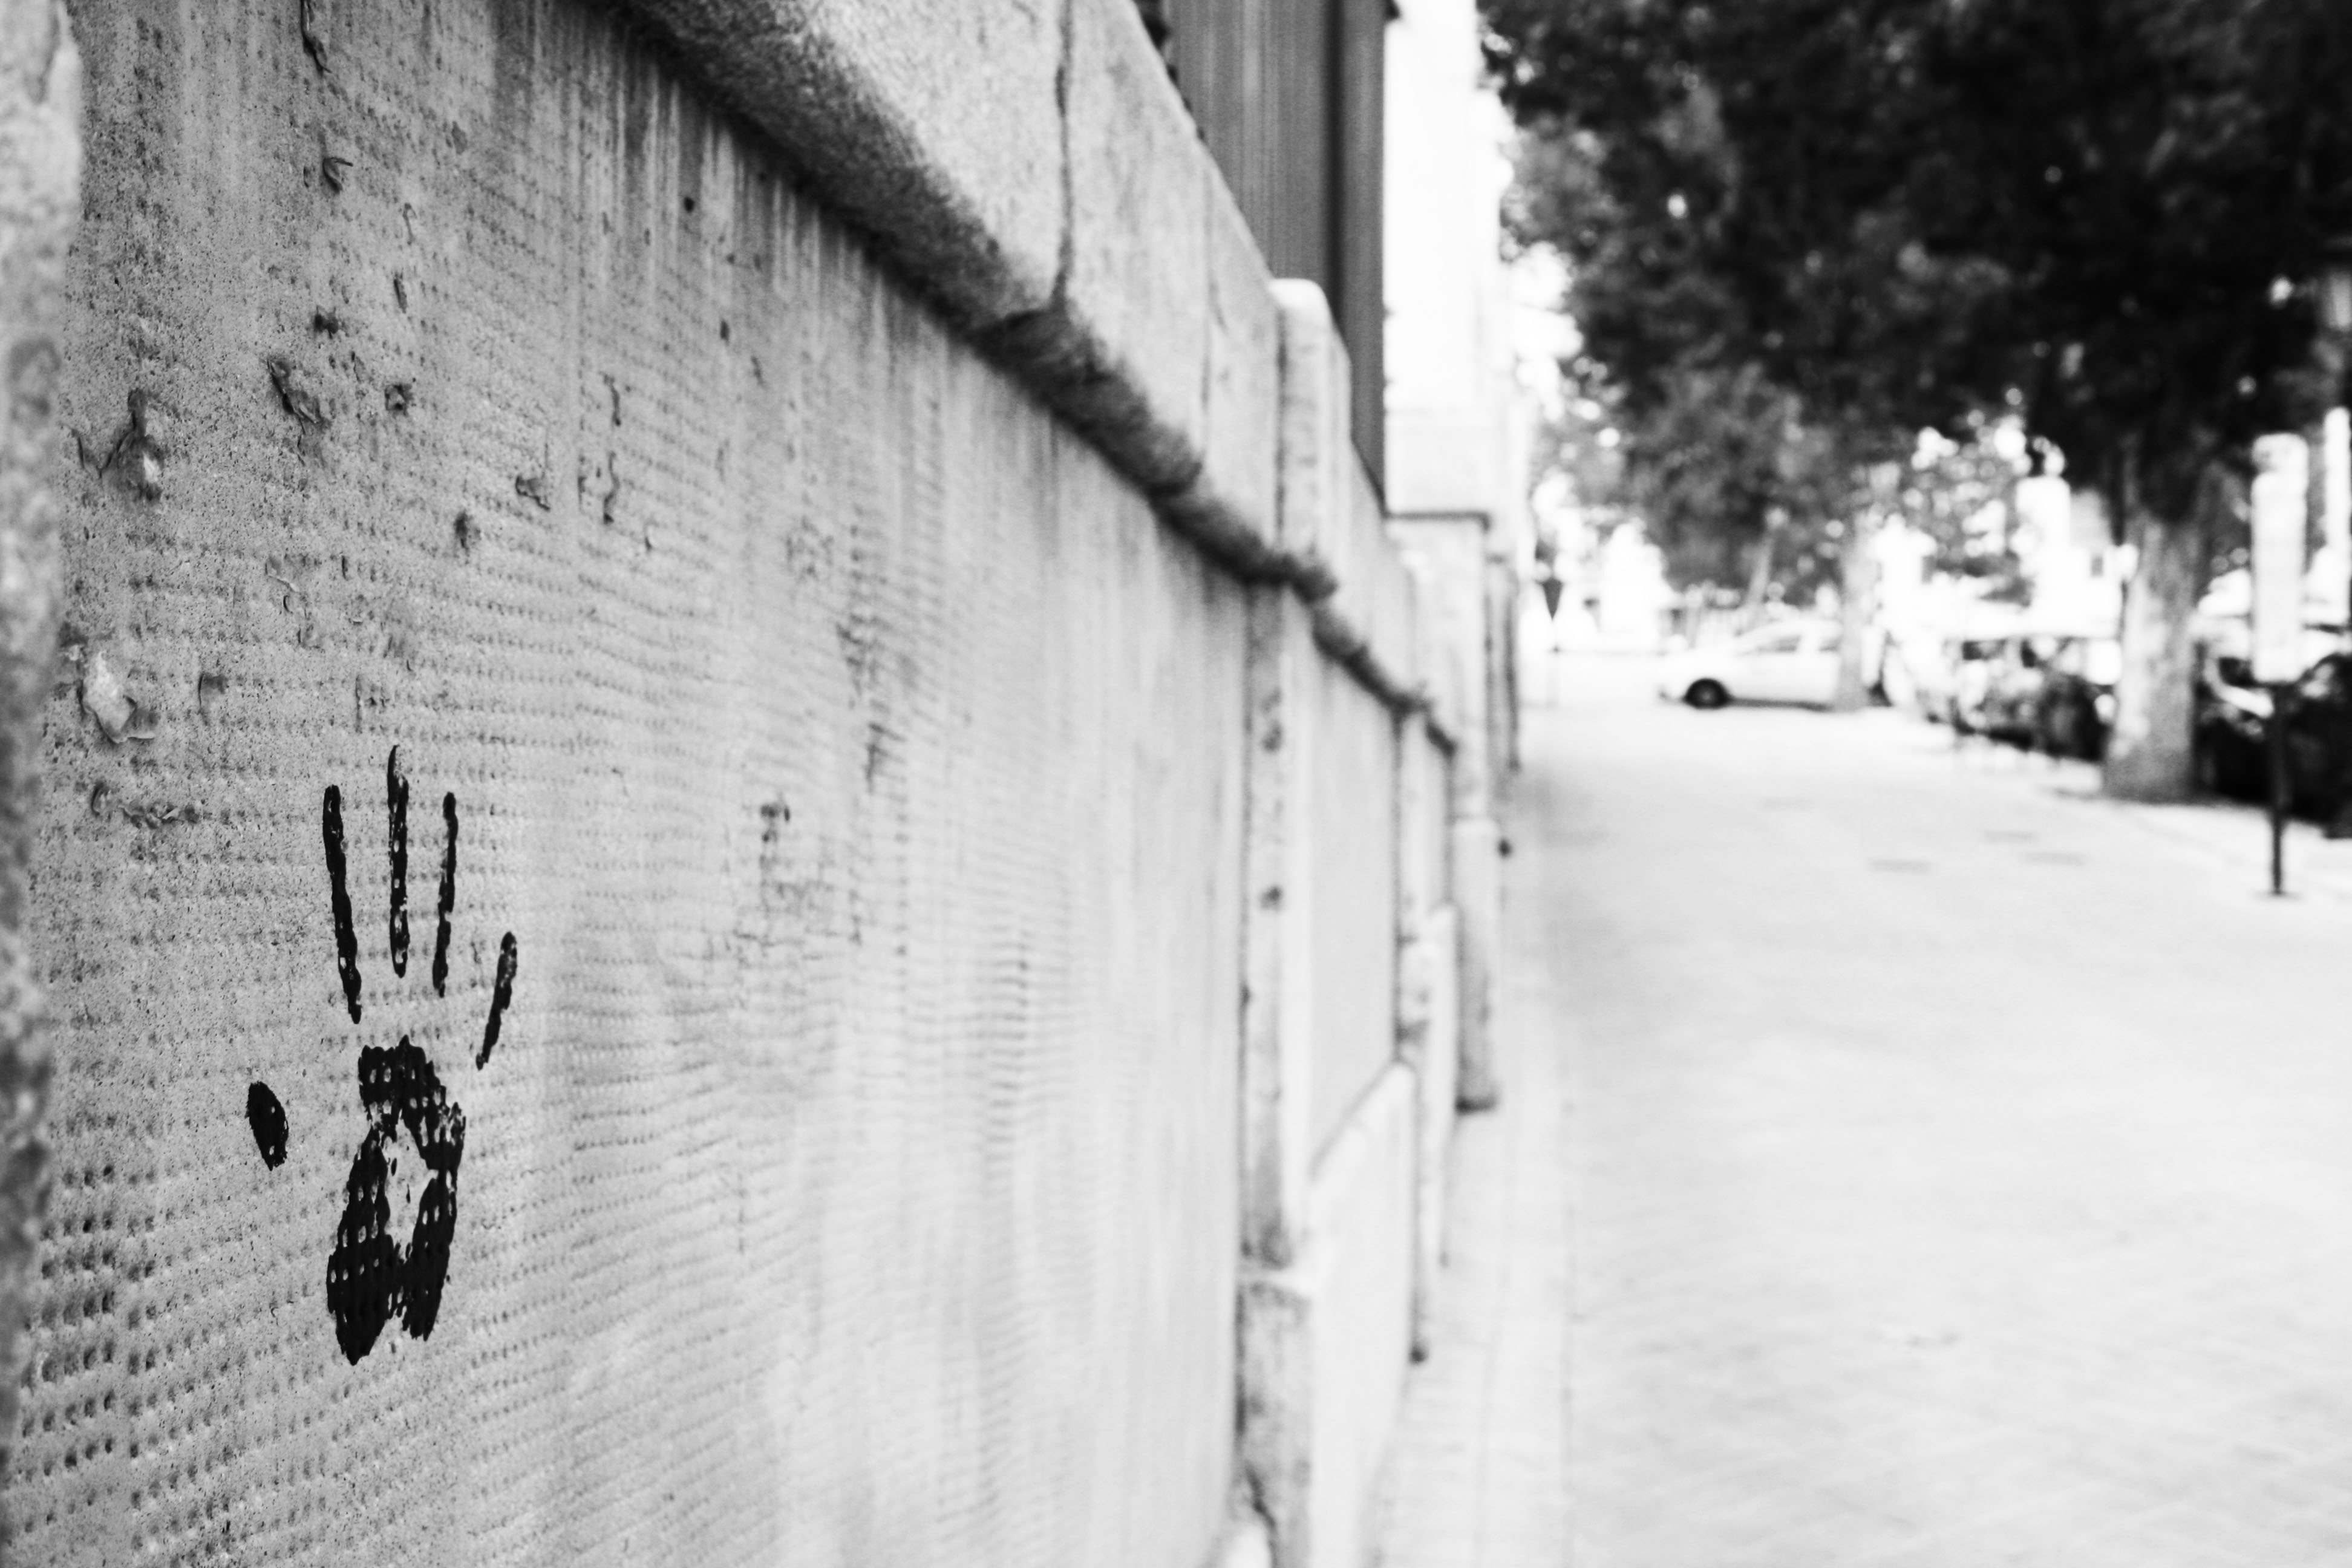
hand, silhouette, snow, black and white, people, road, white, street, texture, old, alley, wall, sign, pattern, finger, symbol, palm, stamp, print, color, weather, child, human, paint, gray, dirty, grunge, black, monochrome, lane, concrete, surface, ink, stain, design, infrastructure, cement, fingerprint, backdrop, identity, thumb, imprint, monochrome photography, handprint